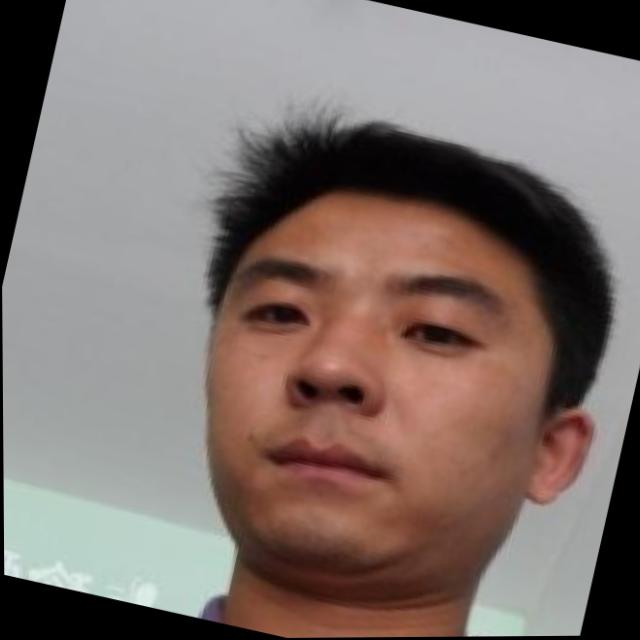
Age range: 21-44